Ardennais

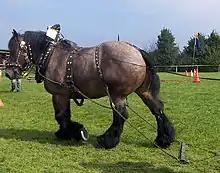
An Ardennes horse in harness

In France, Ardennes stallions stand about high, and mares about , while in Belgium these are the maximum allowable heights. They weigh . Their heads are heavy, with a broad face and a straight or slightly convex profile. Their conformation is broad and muscular, with a compact body, short back, and short, sturdy legs with strong joints. Their fetlocks are feathered. Their coats may be bay, roan, chestnut, gray, or palomino. Bay and roan are the two most common colors. Black is very rare and is excluded from registration. White markings are small, usually restricted to a star or blaze. The breed matures early, and they are said to be easy keepers, economical to feed despite their size. The Ardennes is a free-moving, long-striding breed, despite their compact body structure.